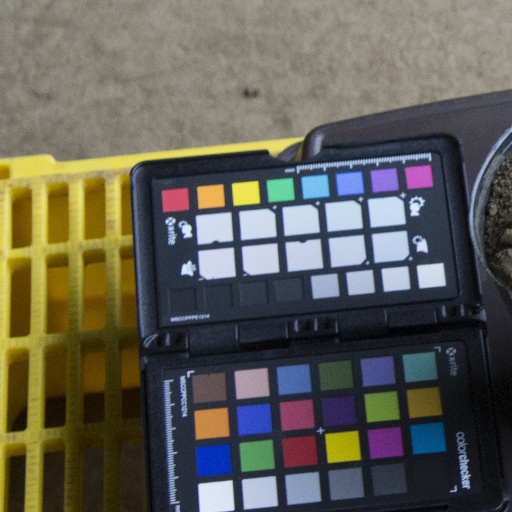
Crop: soybean